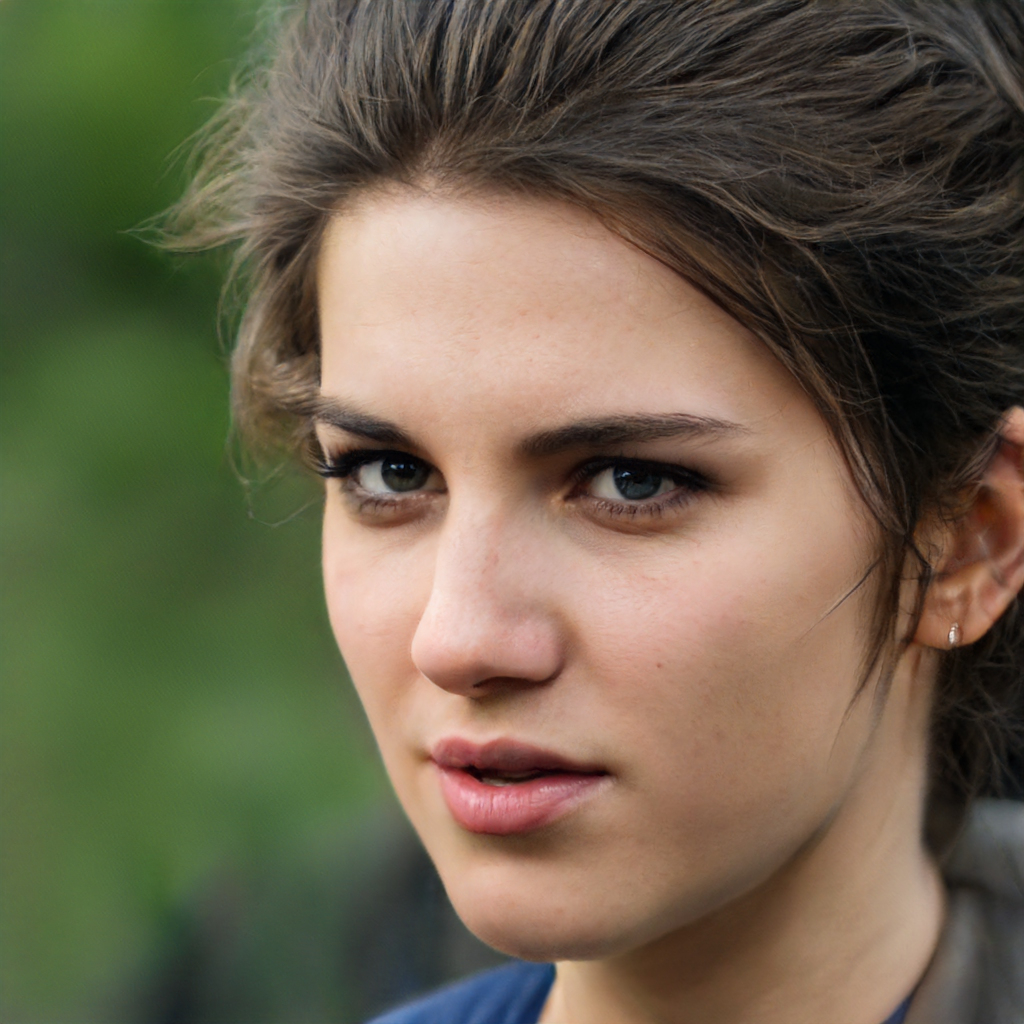
Gender: Female